White Jazz

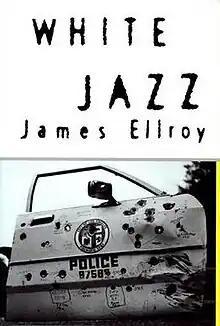
First edition cover

White Jazz is a 1992 crime fiction novel by James Ellroy. It is the fourth in his L.A. Quartet, preceded by "The Black Dahlia", "The Big Nowhere", and "L.A. Confidential". James Ellroy dedicated "White Jazz" "TO "Helen Knode"." The epigraph for "White Jazz" is "'In the end I possess my birthplace and I am possessed by its language.' -Ross MacDonald."